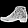
Label: Ankle boot